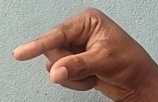
ASL sign: Q